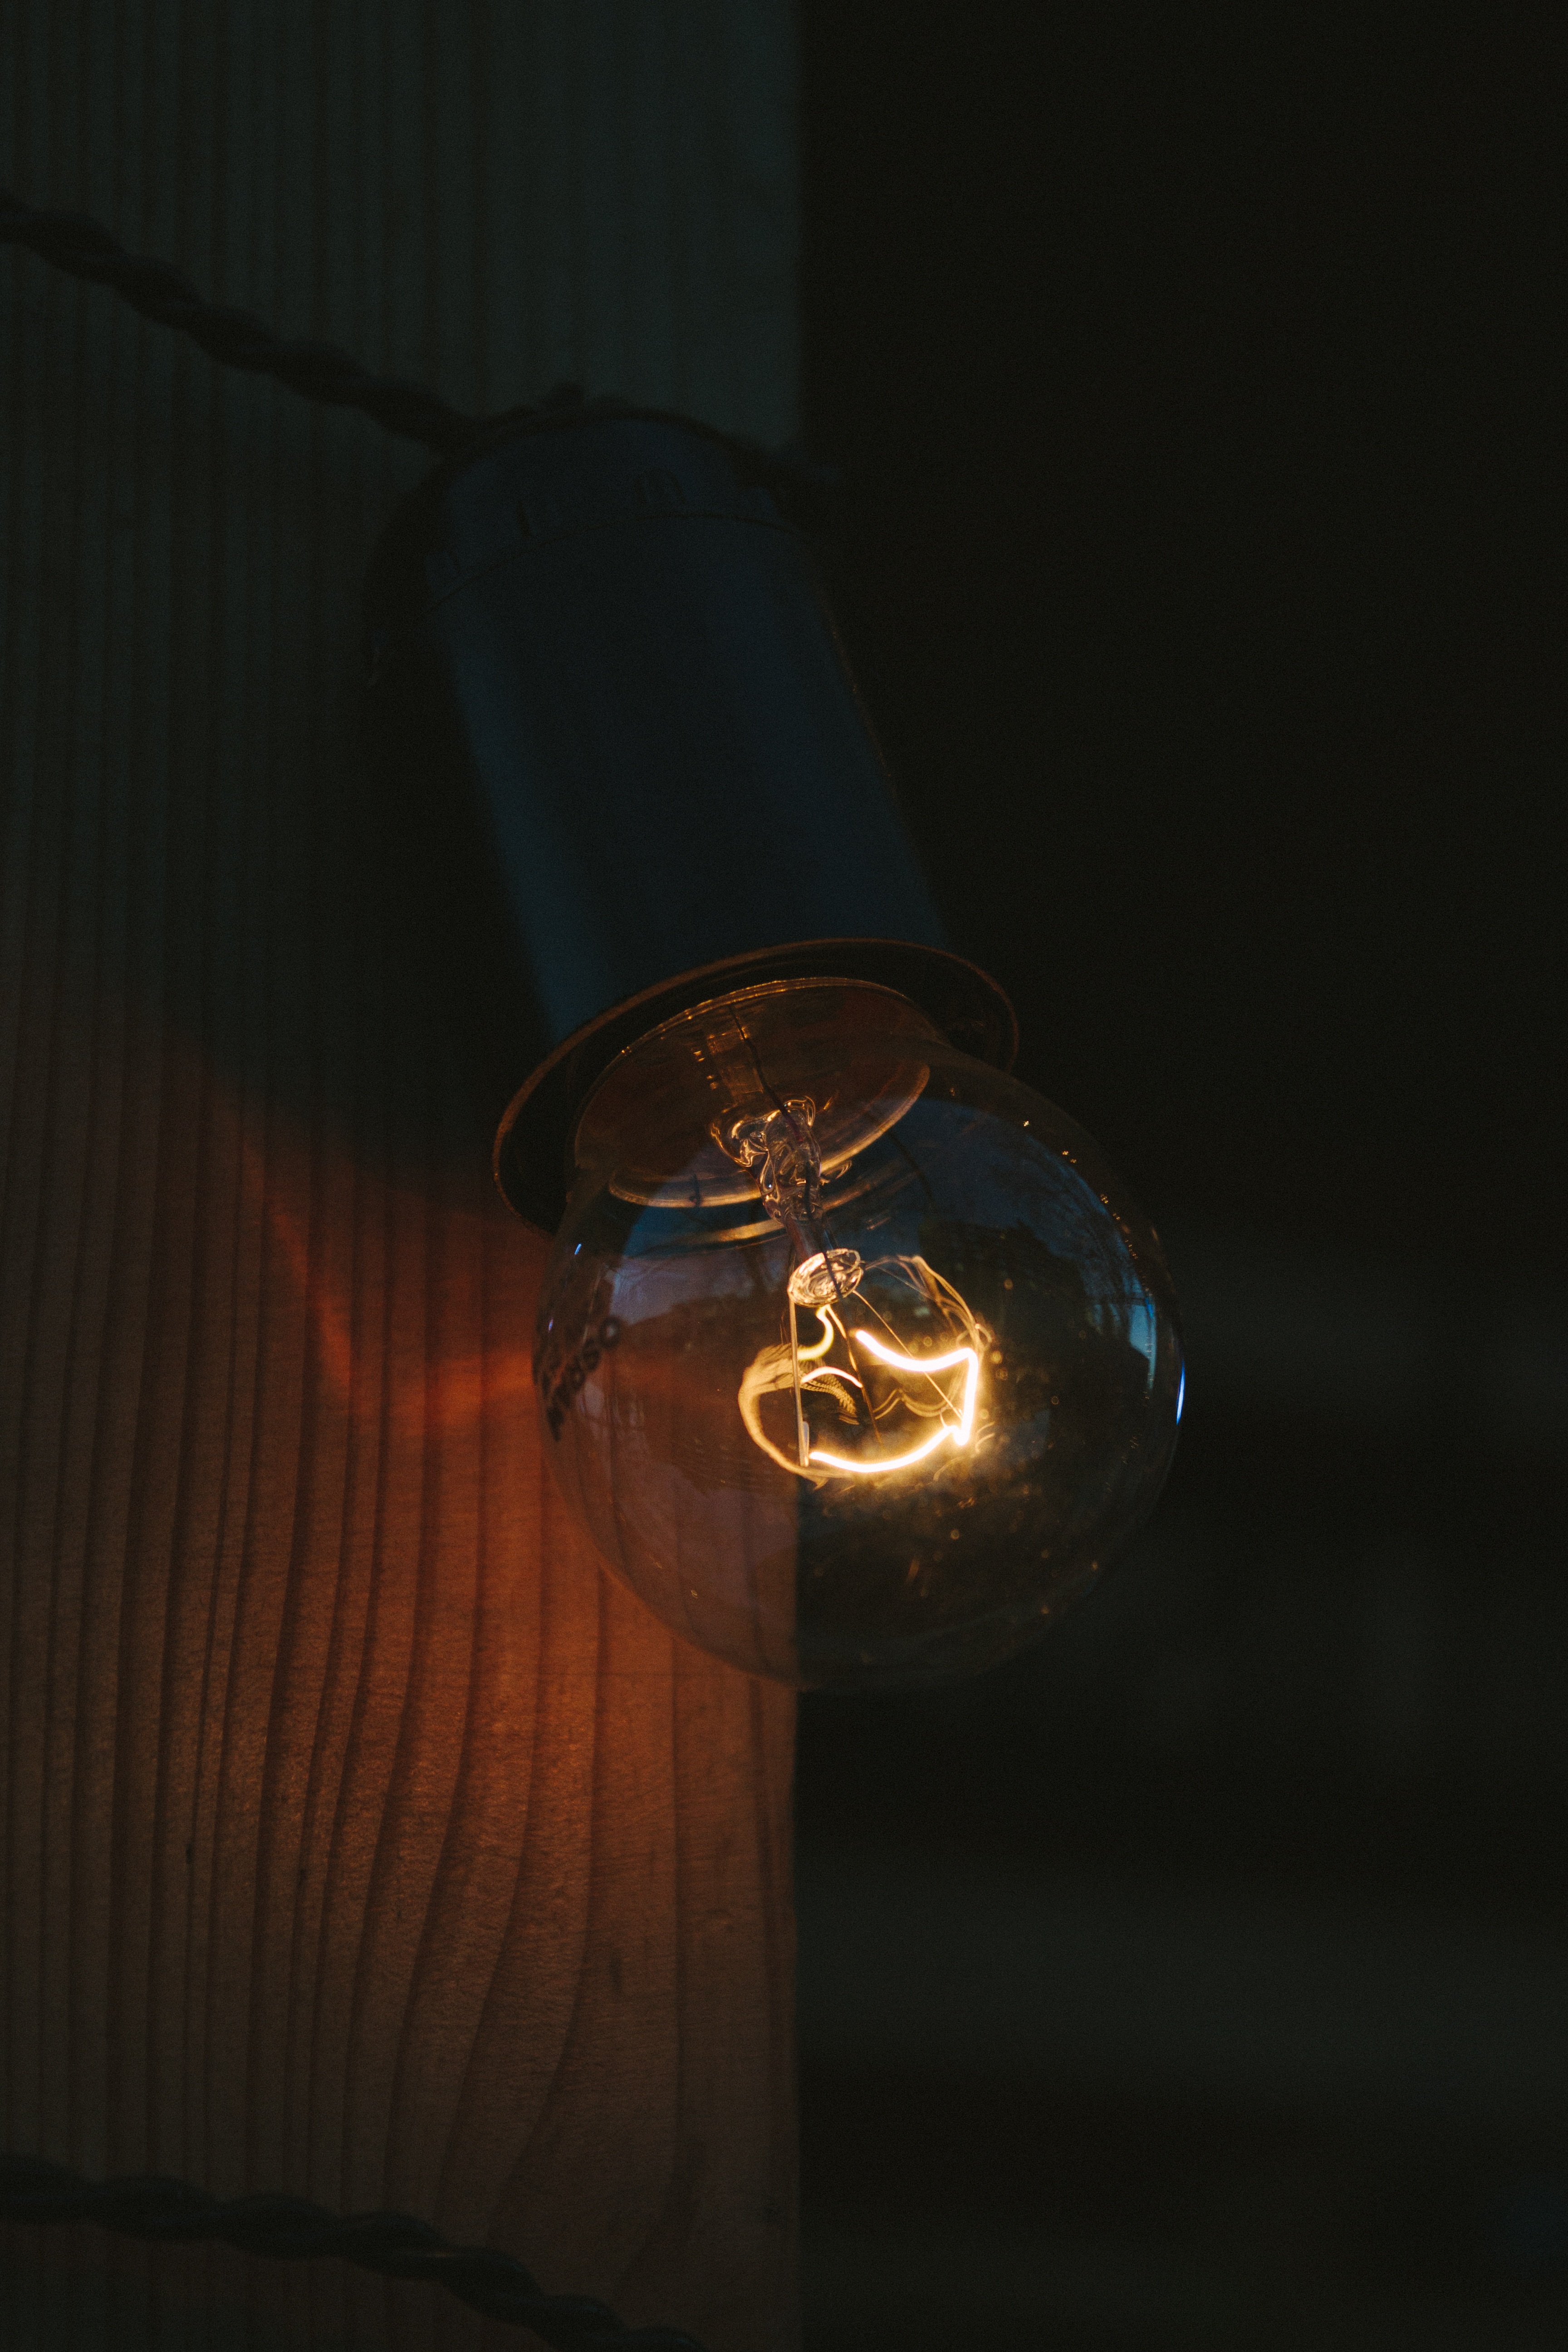
light, night, glass, dark, clear, evening, lantern, reflection, bulb, color, darkness, blue, lamp, black, electricity, light bulb, lighting, still life, spotlight, circle, energy, illuminated, close up, art, light fixture, shape, incandescent, macro photography, incandescent light bulb